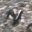
Label: skunk